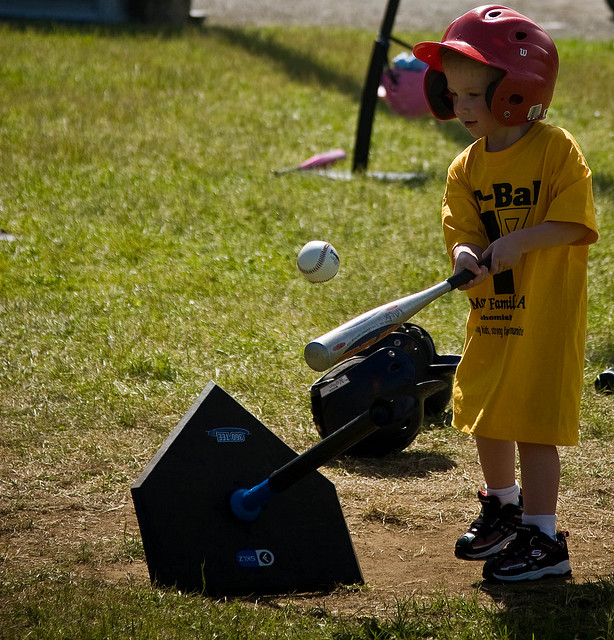
một cô bé đang cầm gậy bóng chày ở trên sân